Sumer

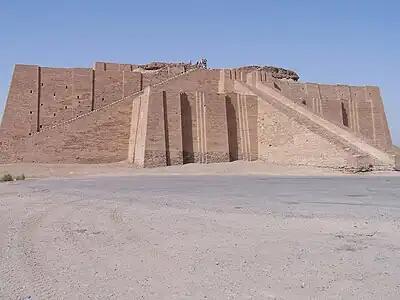
The "Great Ziggurat of Ur" (Dhi Qar Governorate, Iraq), built during the Third Dynasty of Ur (c. 2100 BC), dedicated to the moon god Nanna

The Sumerians were one of the first known beer-drinking societies. Cereals were plentiful and were the key ingredient in their early brew. They brewed multiple kinds of beer consisting of wheat, barley, and mixed grain beers. Beer brewing was very important to the Sumerians. It was referenced in the Epic of Gilgamesh when Enkidu was introduced to the food and beer of Gilgamesh's people: "Drink the beer, as is the custom of the land... He drank the beer-seven jugs! and became expansive and sang with joy!"